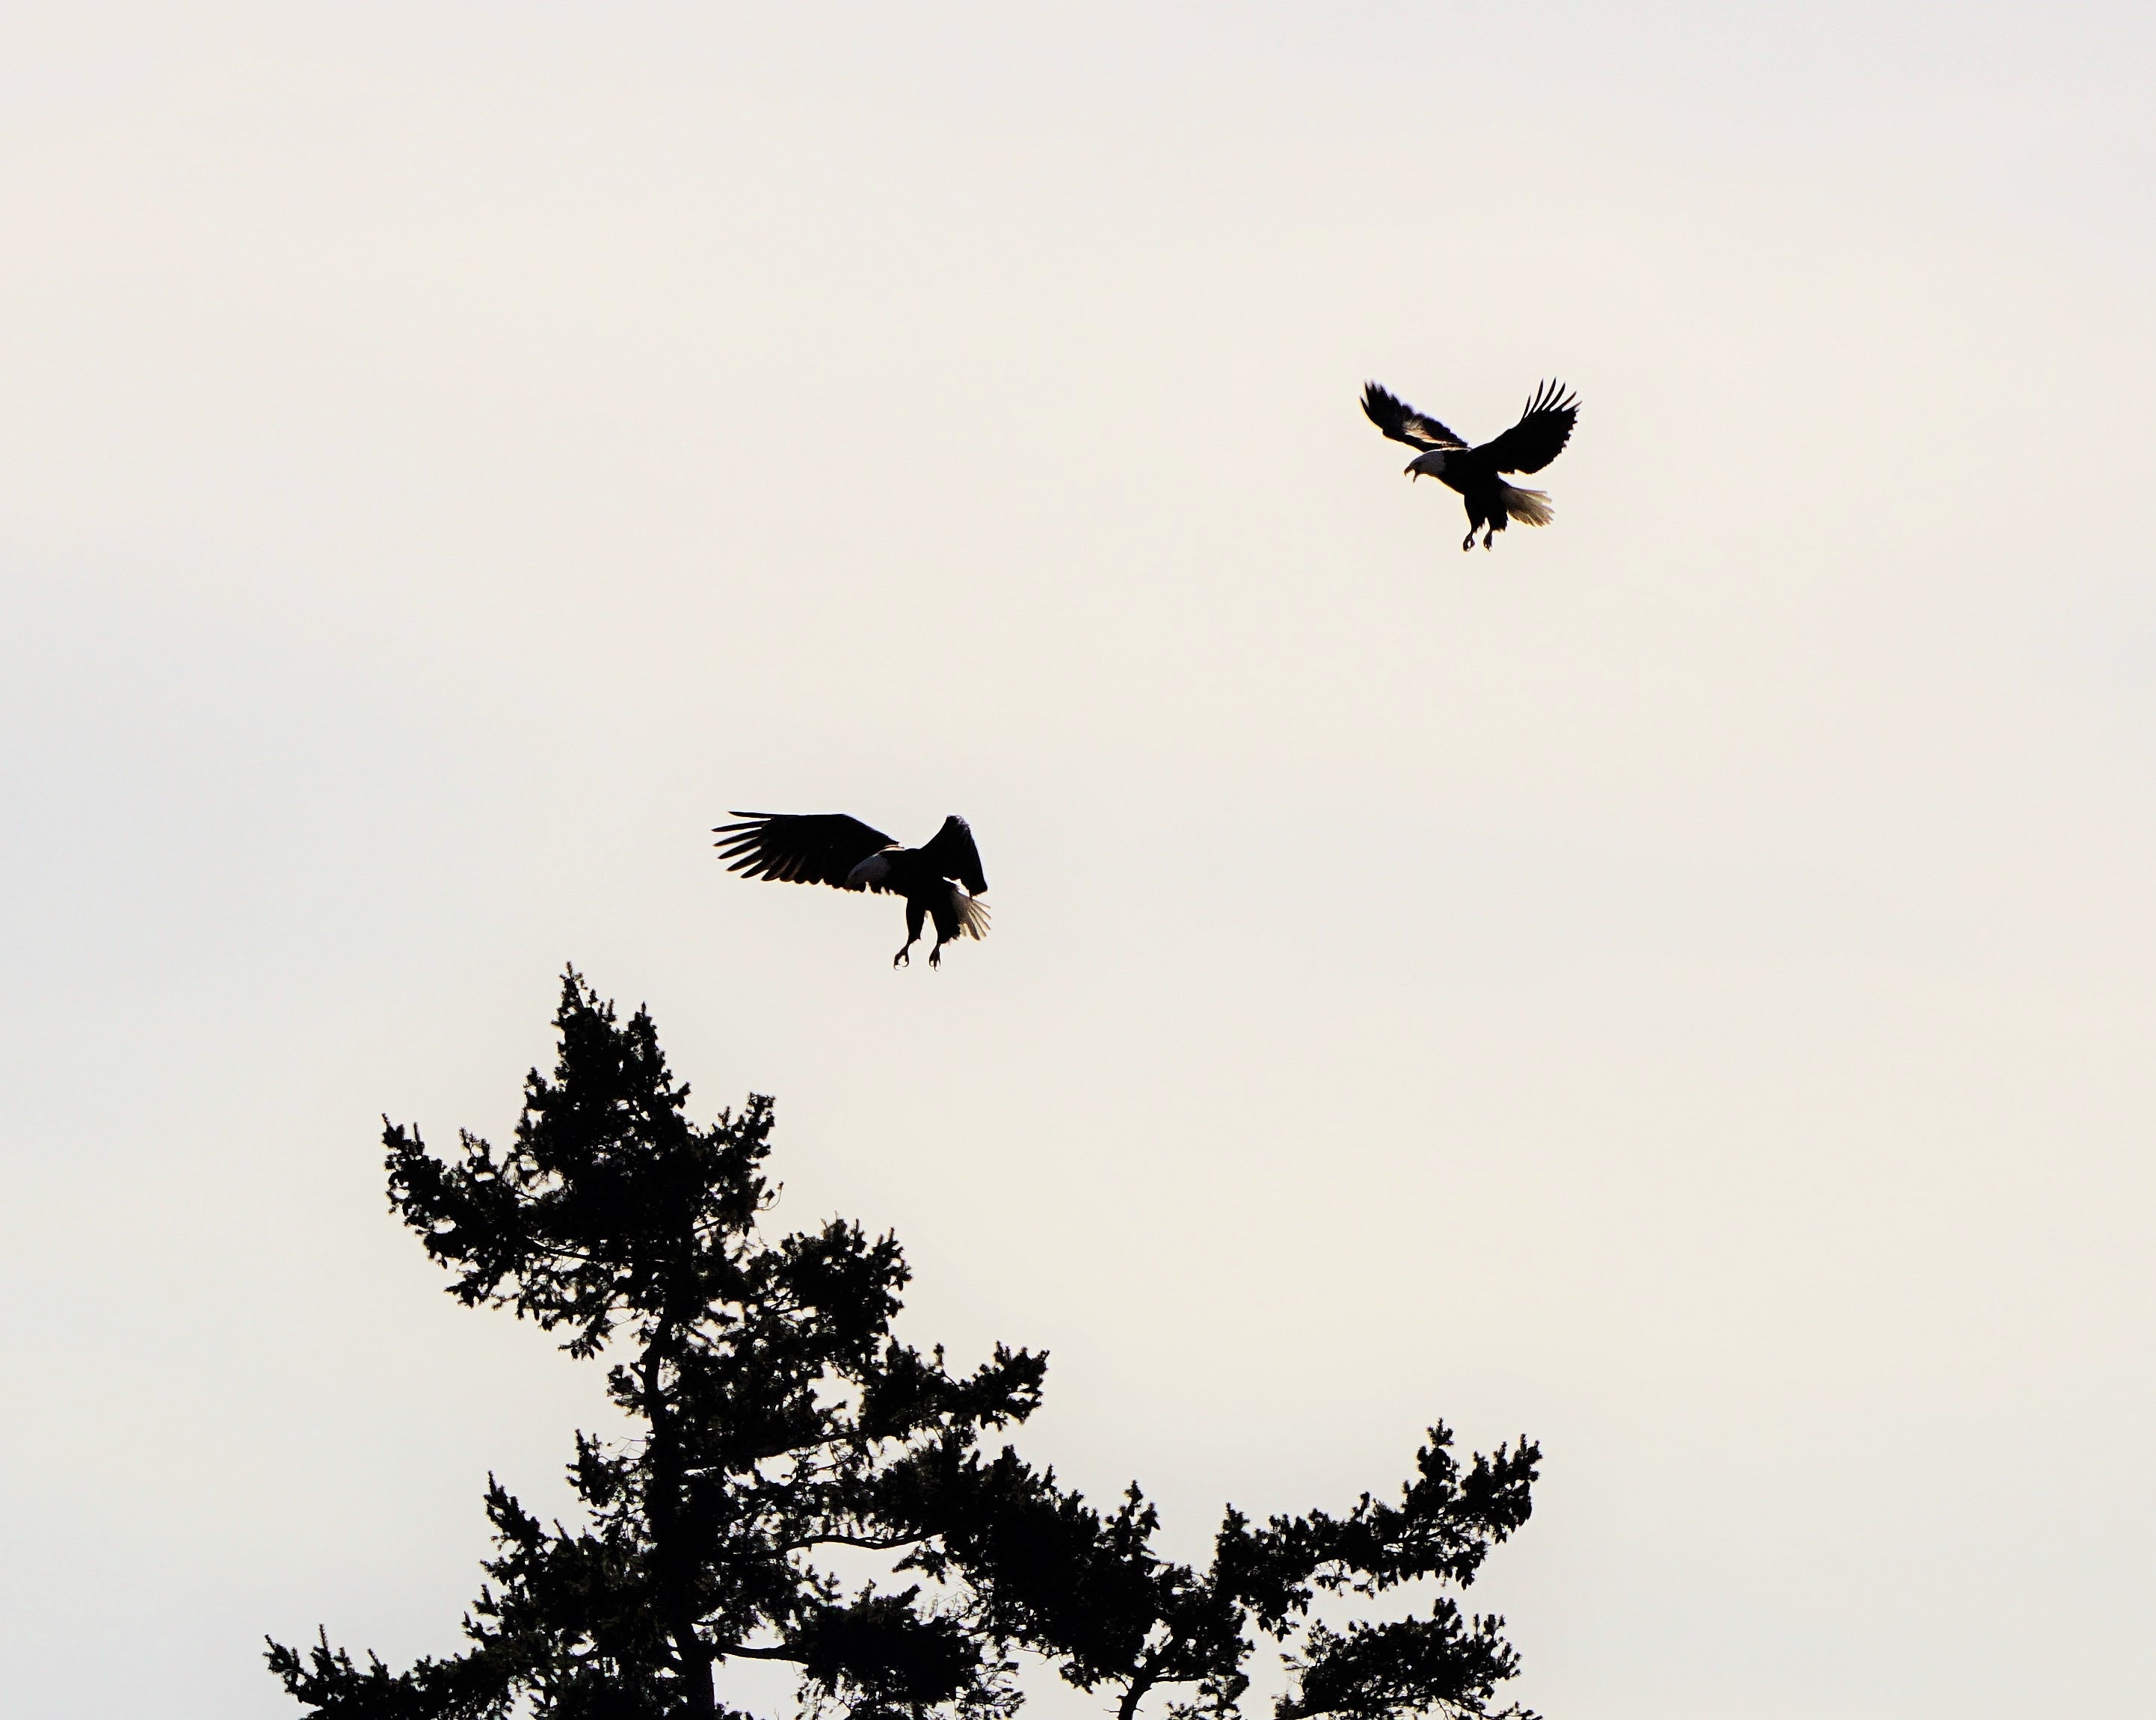
nature, silhouette, bird, wing, flying, flight, eagle, birds, eagles, atmosphere of earth, perching bird